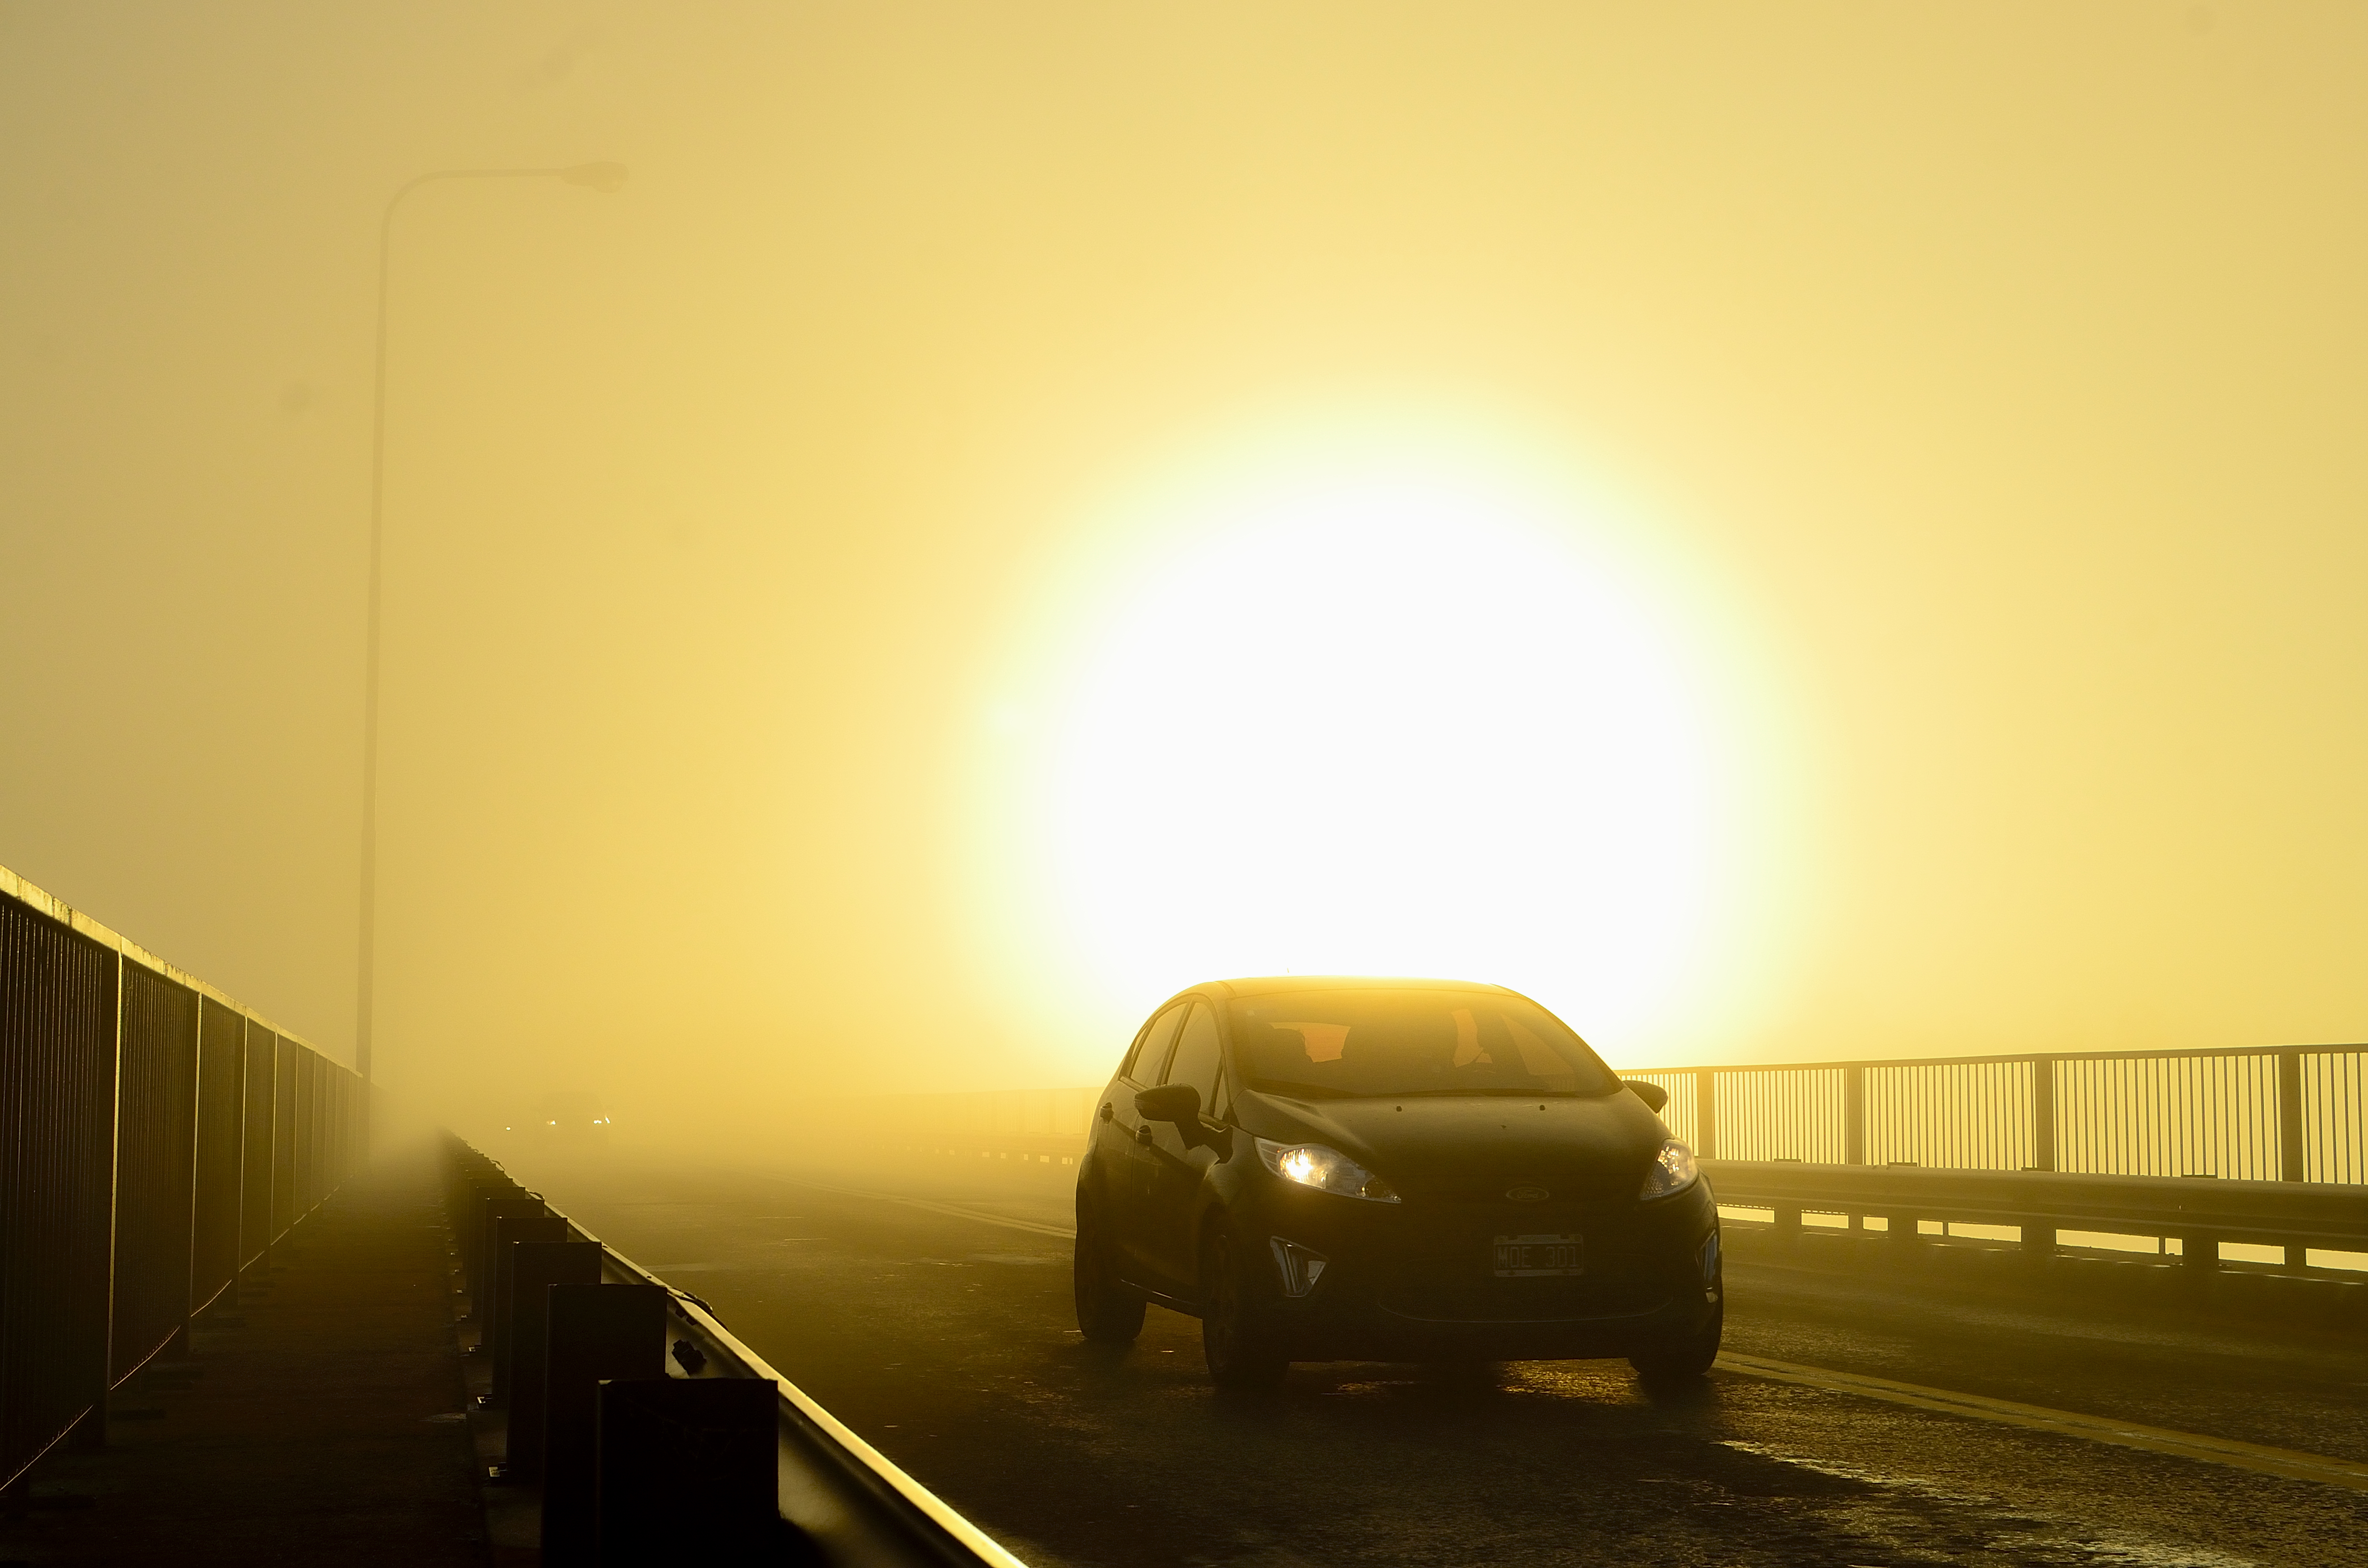
horizon, light, sun, fog, sunrise, sunset, night, sunlight, morning, dawn, dusk, evening, haze, auto, yellow, niebla, neblina, sol, amanecer, represa, uruguai, luces, peugeot, shape, atmospheric phenomenon